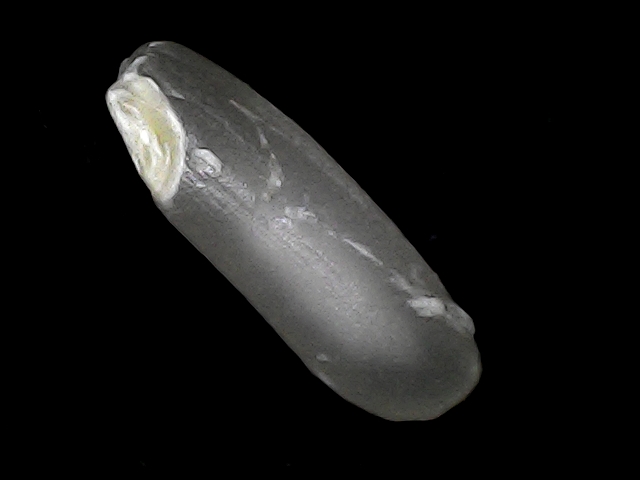
Rice variety: BD49